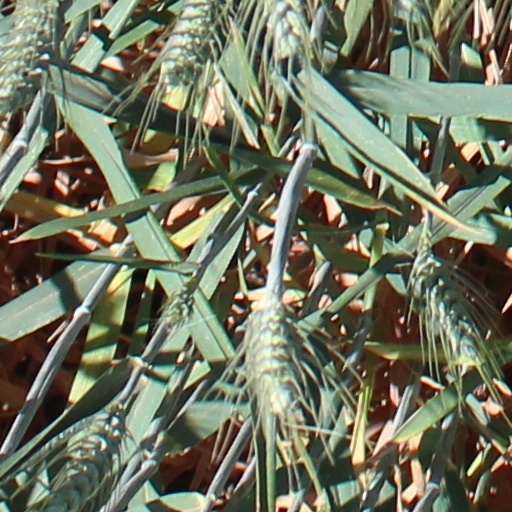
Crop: wheat